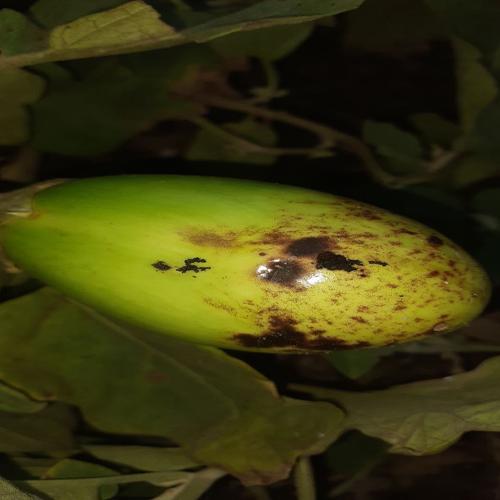
Label: Phomopsis Bright